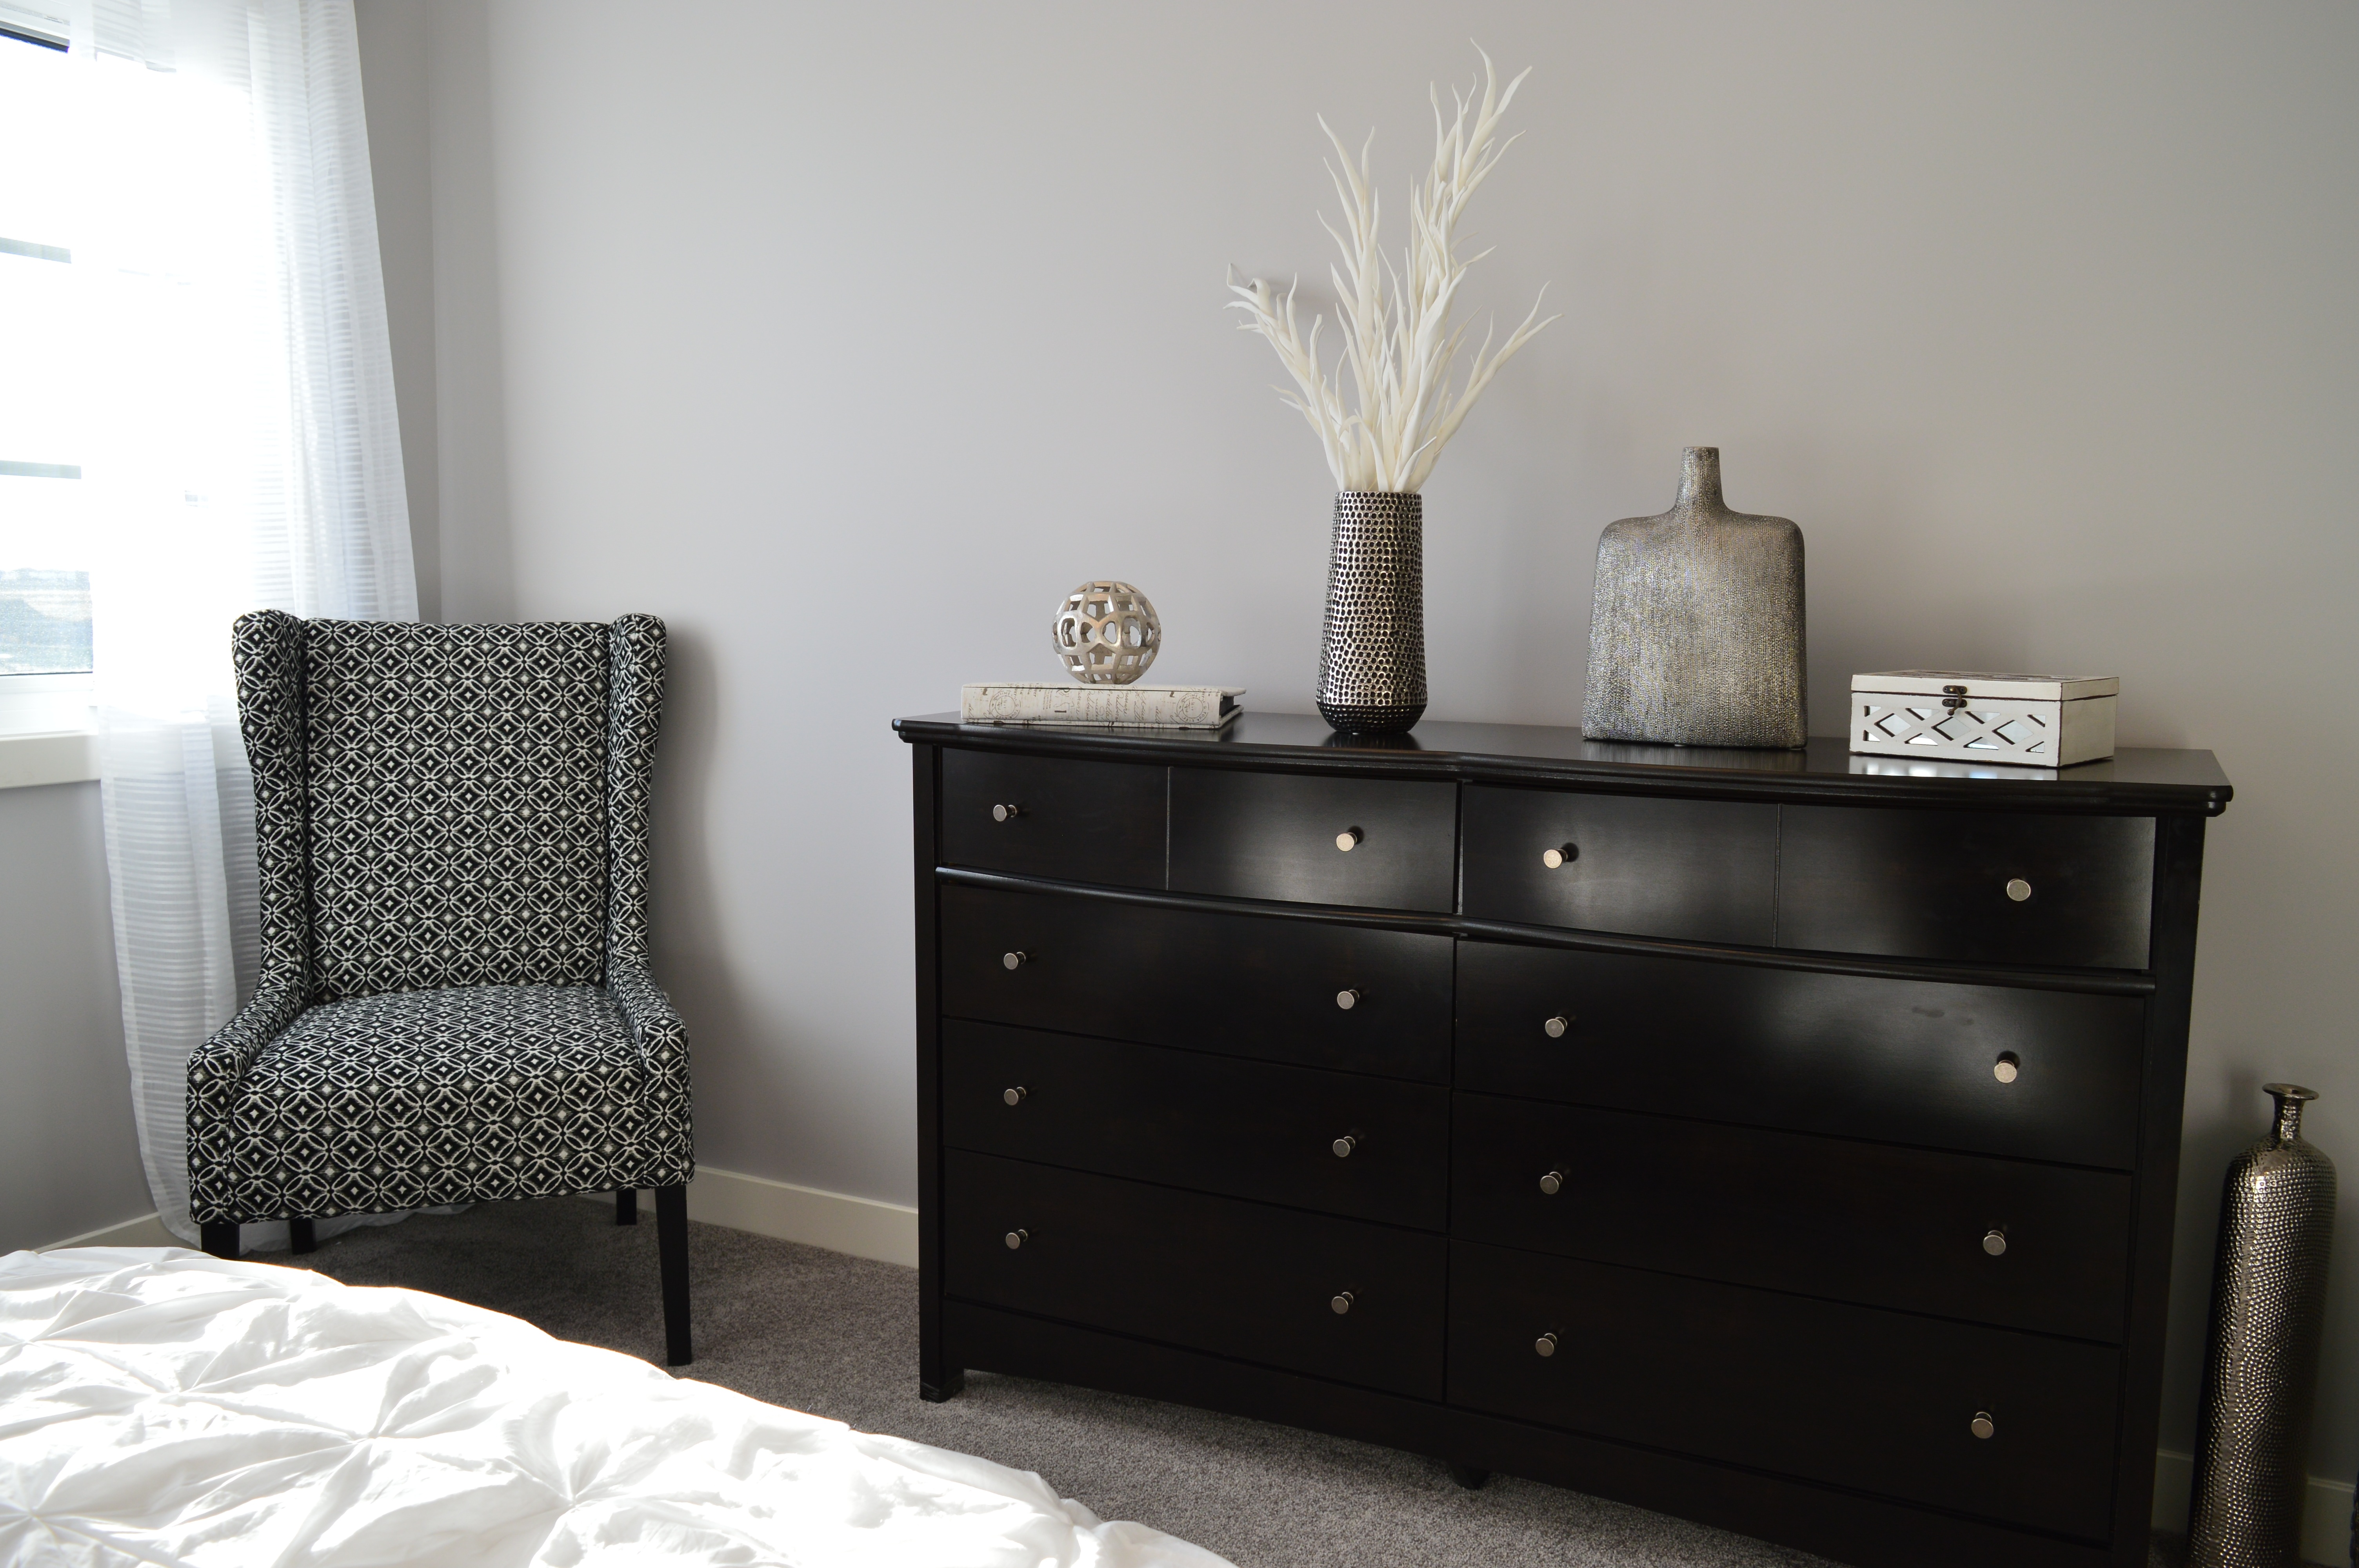
white, house, chair, interior, home, living room, furniture, room, bedroom, decor, interior design, cabinet, design, bed, armchair, chest of drawers, dresser